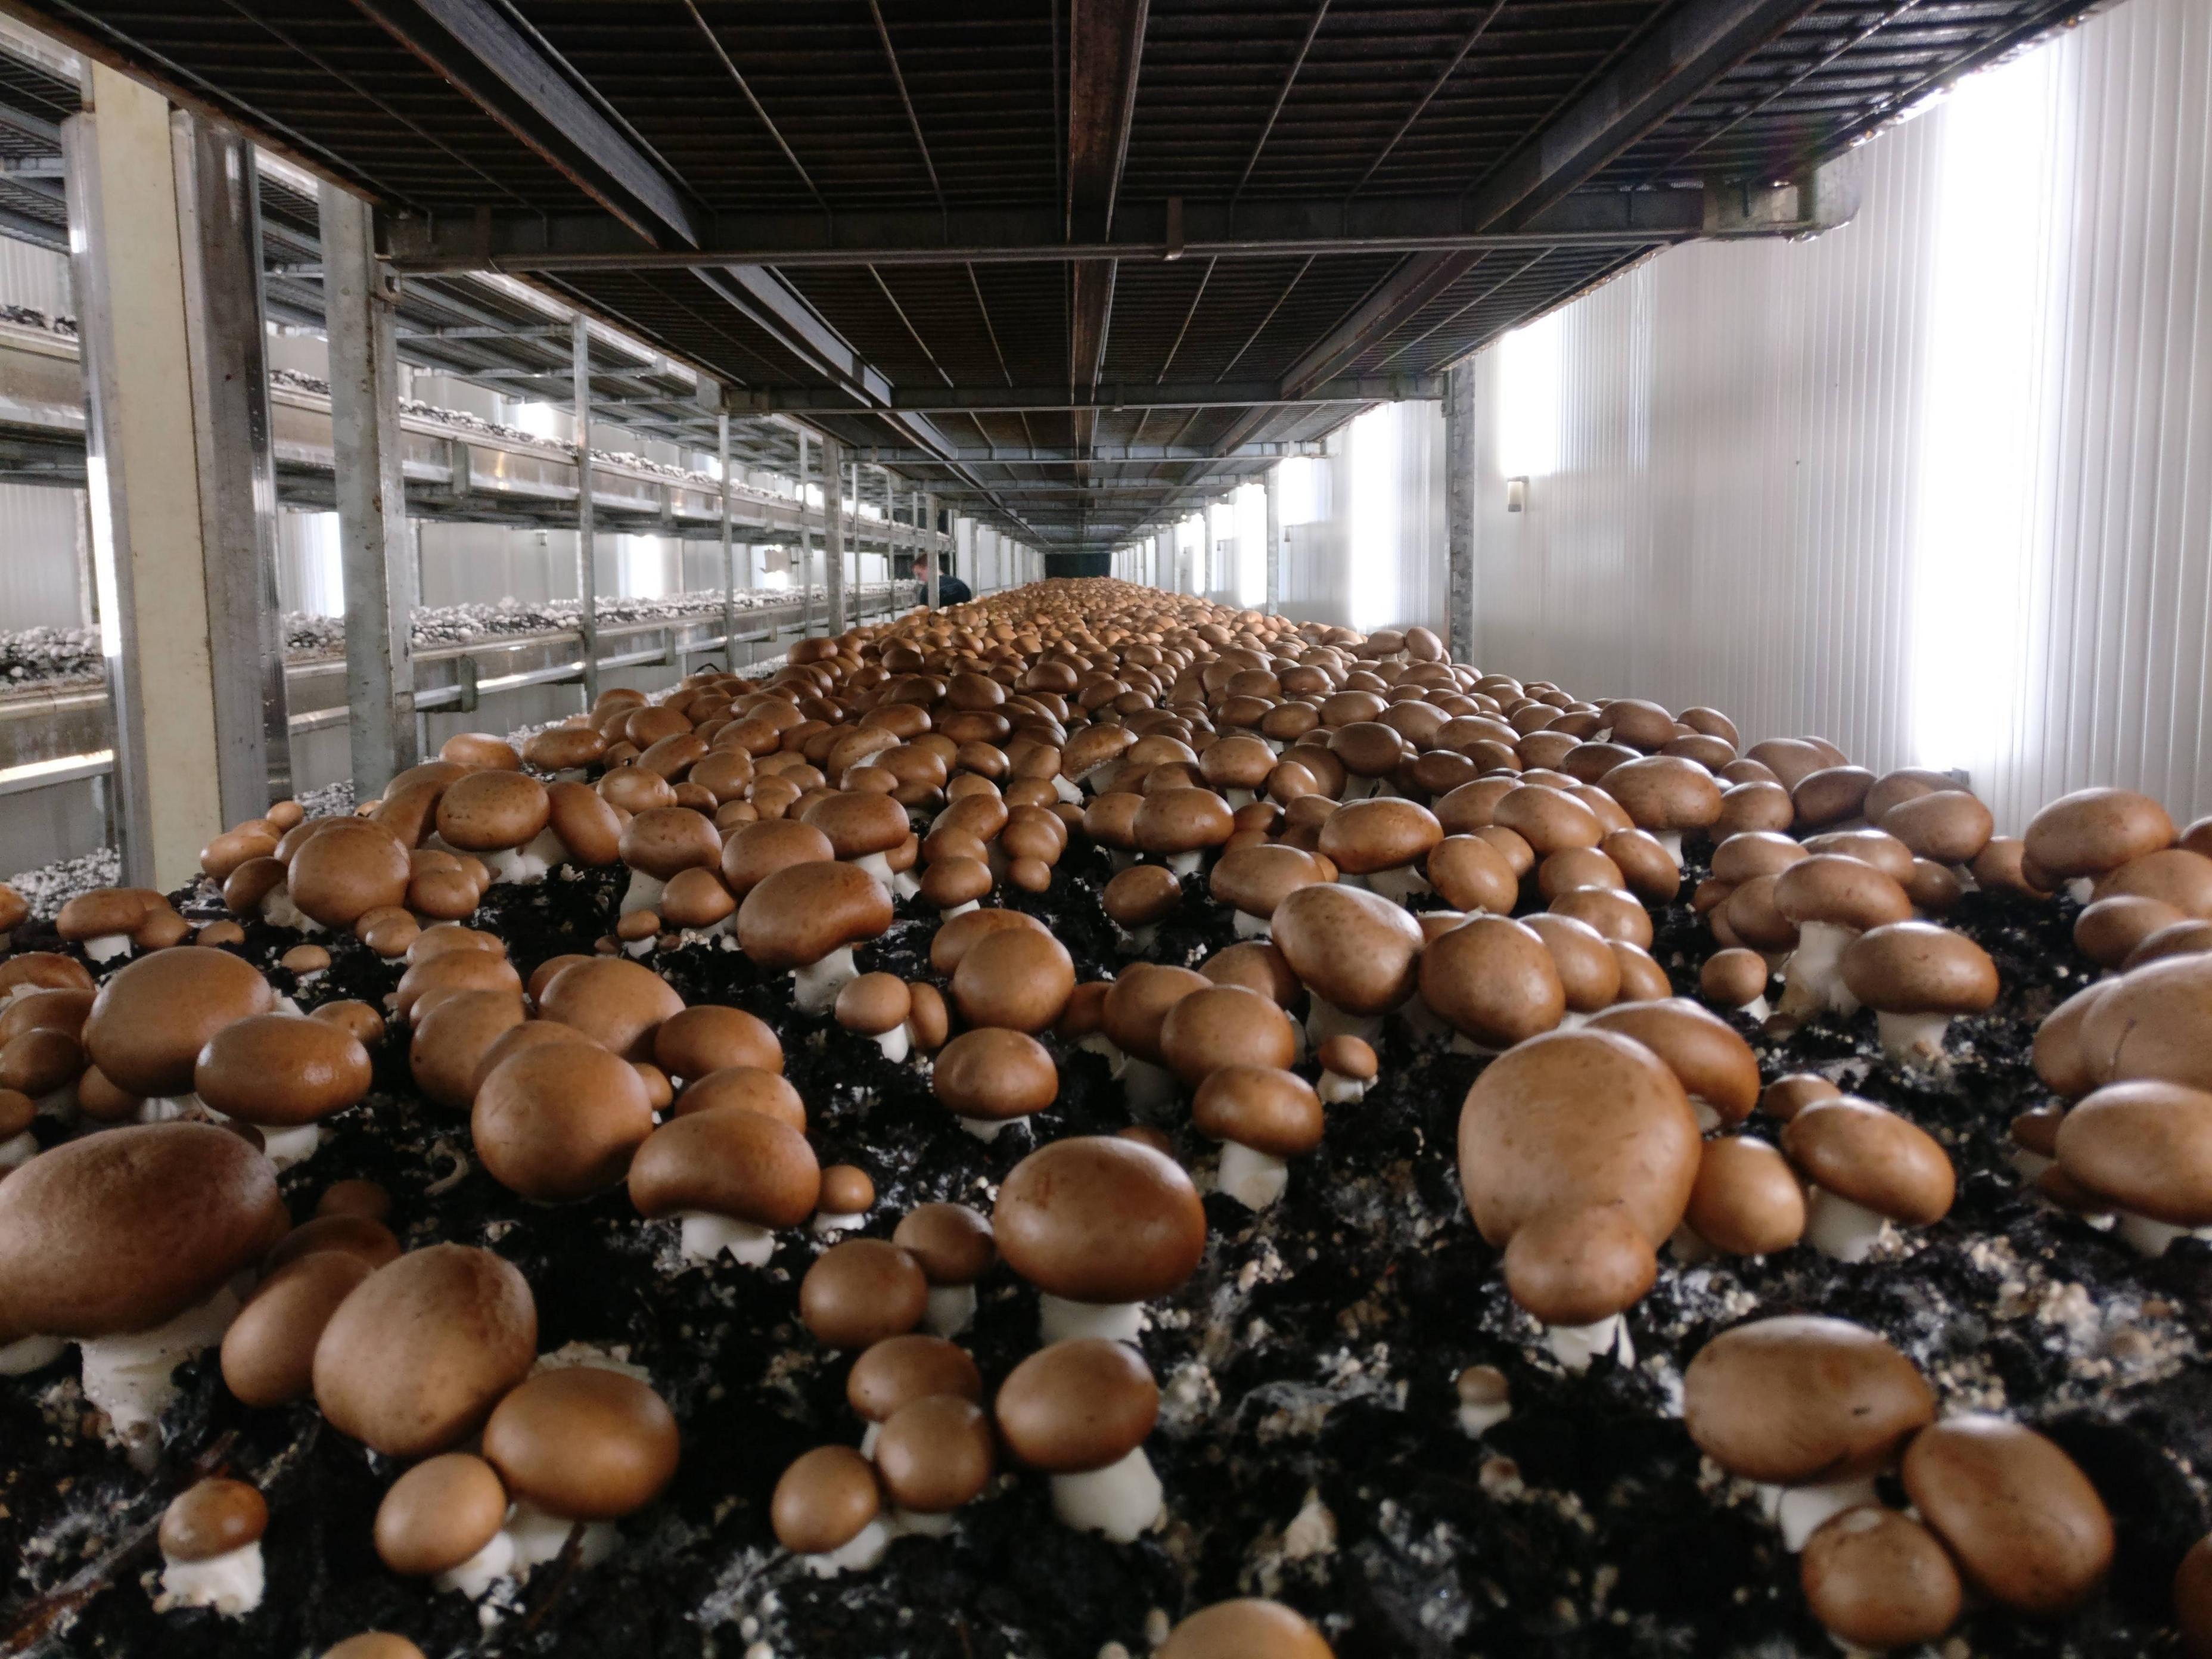
Hii ni aina moja ya ukulima. Mimea ambayo hutumia ukulima huu unawiri sana. Faida moja ya ukulima huu ni kwamba hauhitaji udongo na unahitaji nafasi kiasi.